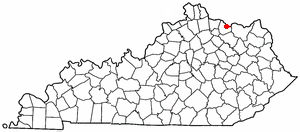
Maysville
Maysvilles placering i Kentucky
Maysville er en by og administrativt centrum i Mason County, Kentucky. I 2000 var befolkningen på 8.993 personer.